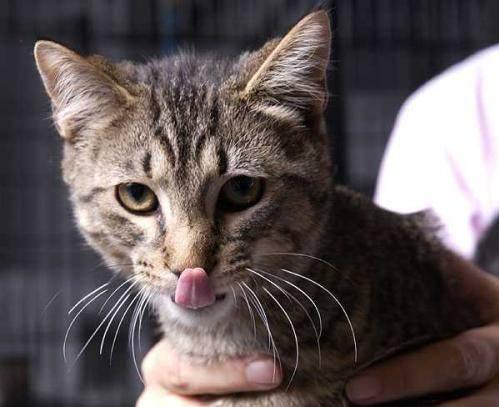
cat